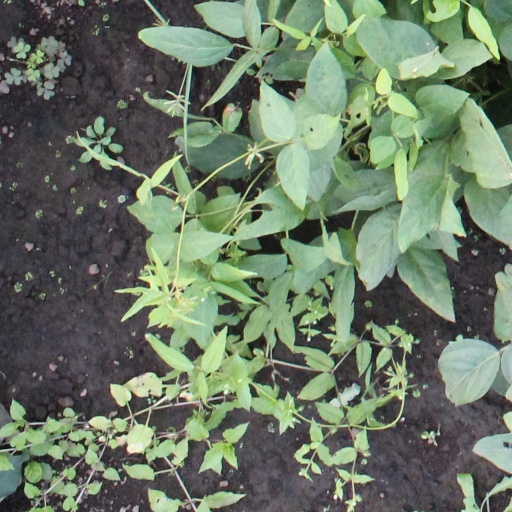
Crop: soybean